Gemini spacesuit

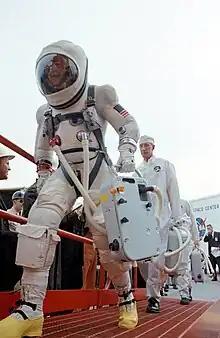
G5C spacesuit

For the 14-day Gemini 7 mission, both Frank Borman and Jim Lovell wore modified G3C suits, but incorporating several changes: